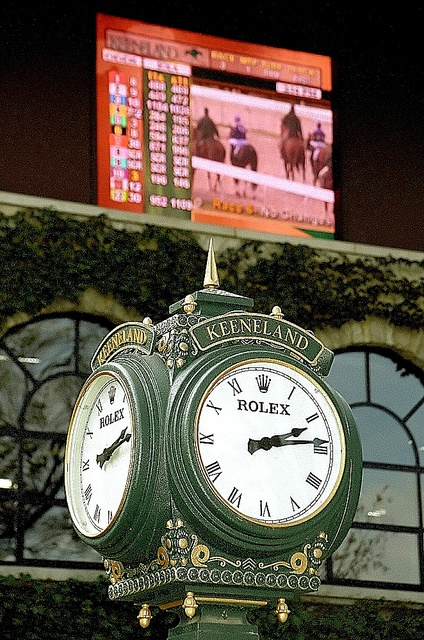
A post with two clock faces and a large screen in the back.
An old green rolex clock stands tall at a horse race.
A clock tower in the middle of the city on the display at a horse game
A standing clock tower with glass windows behind it.
A clock is displayed right underneath a screen.